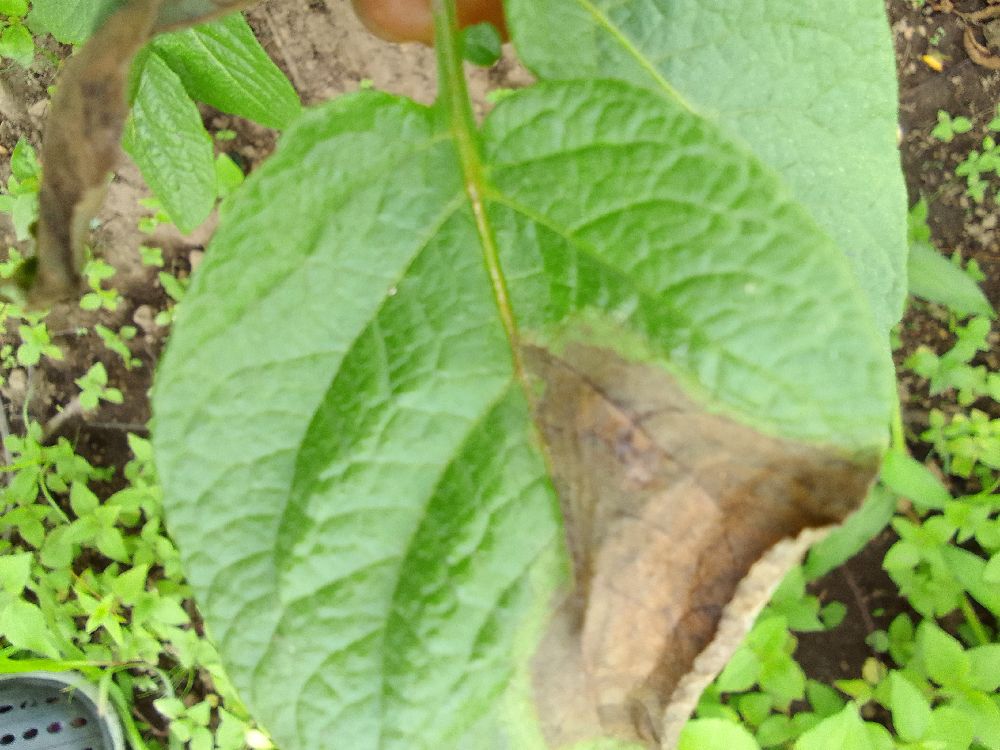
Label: Late blight